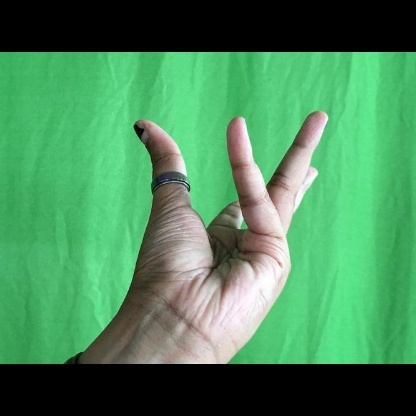
Mudra: Alapadmam